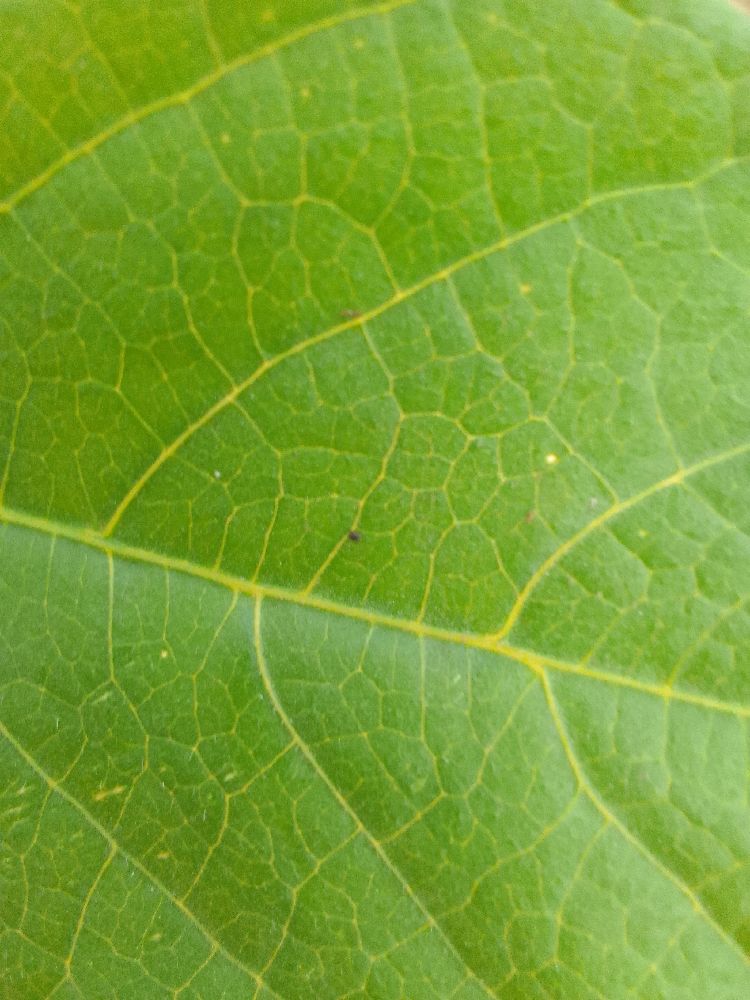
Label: healthy